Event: Nepal Earthquake
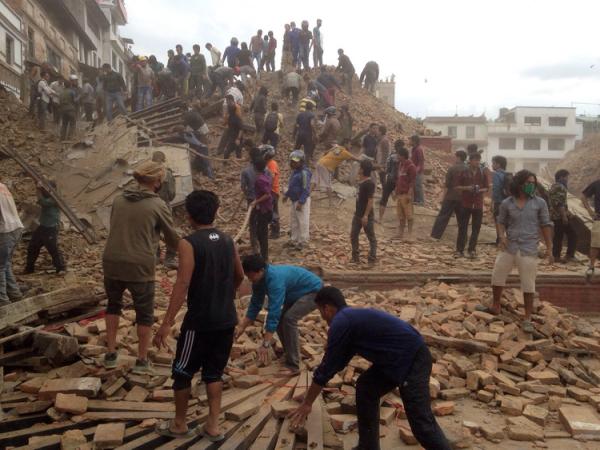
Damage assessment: damage